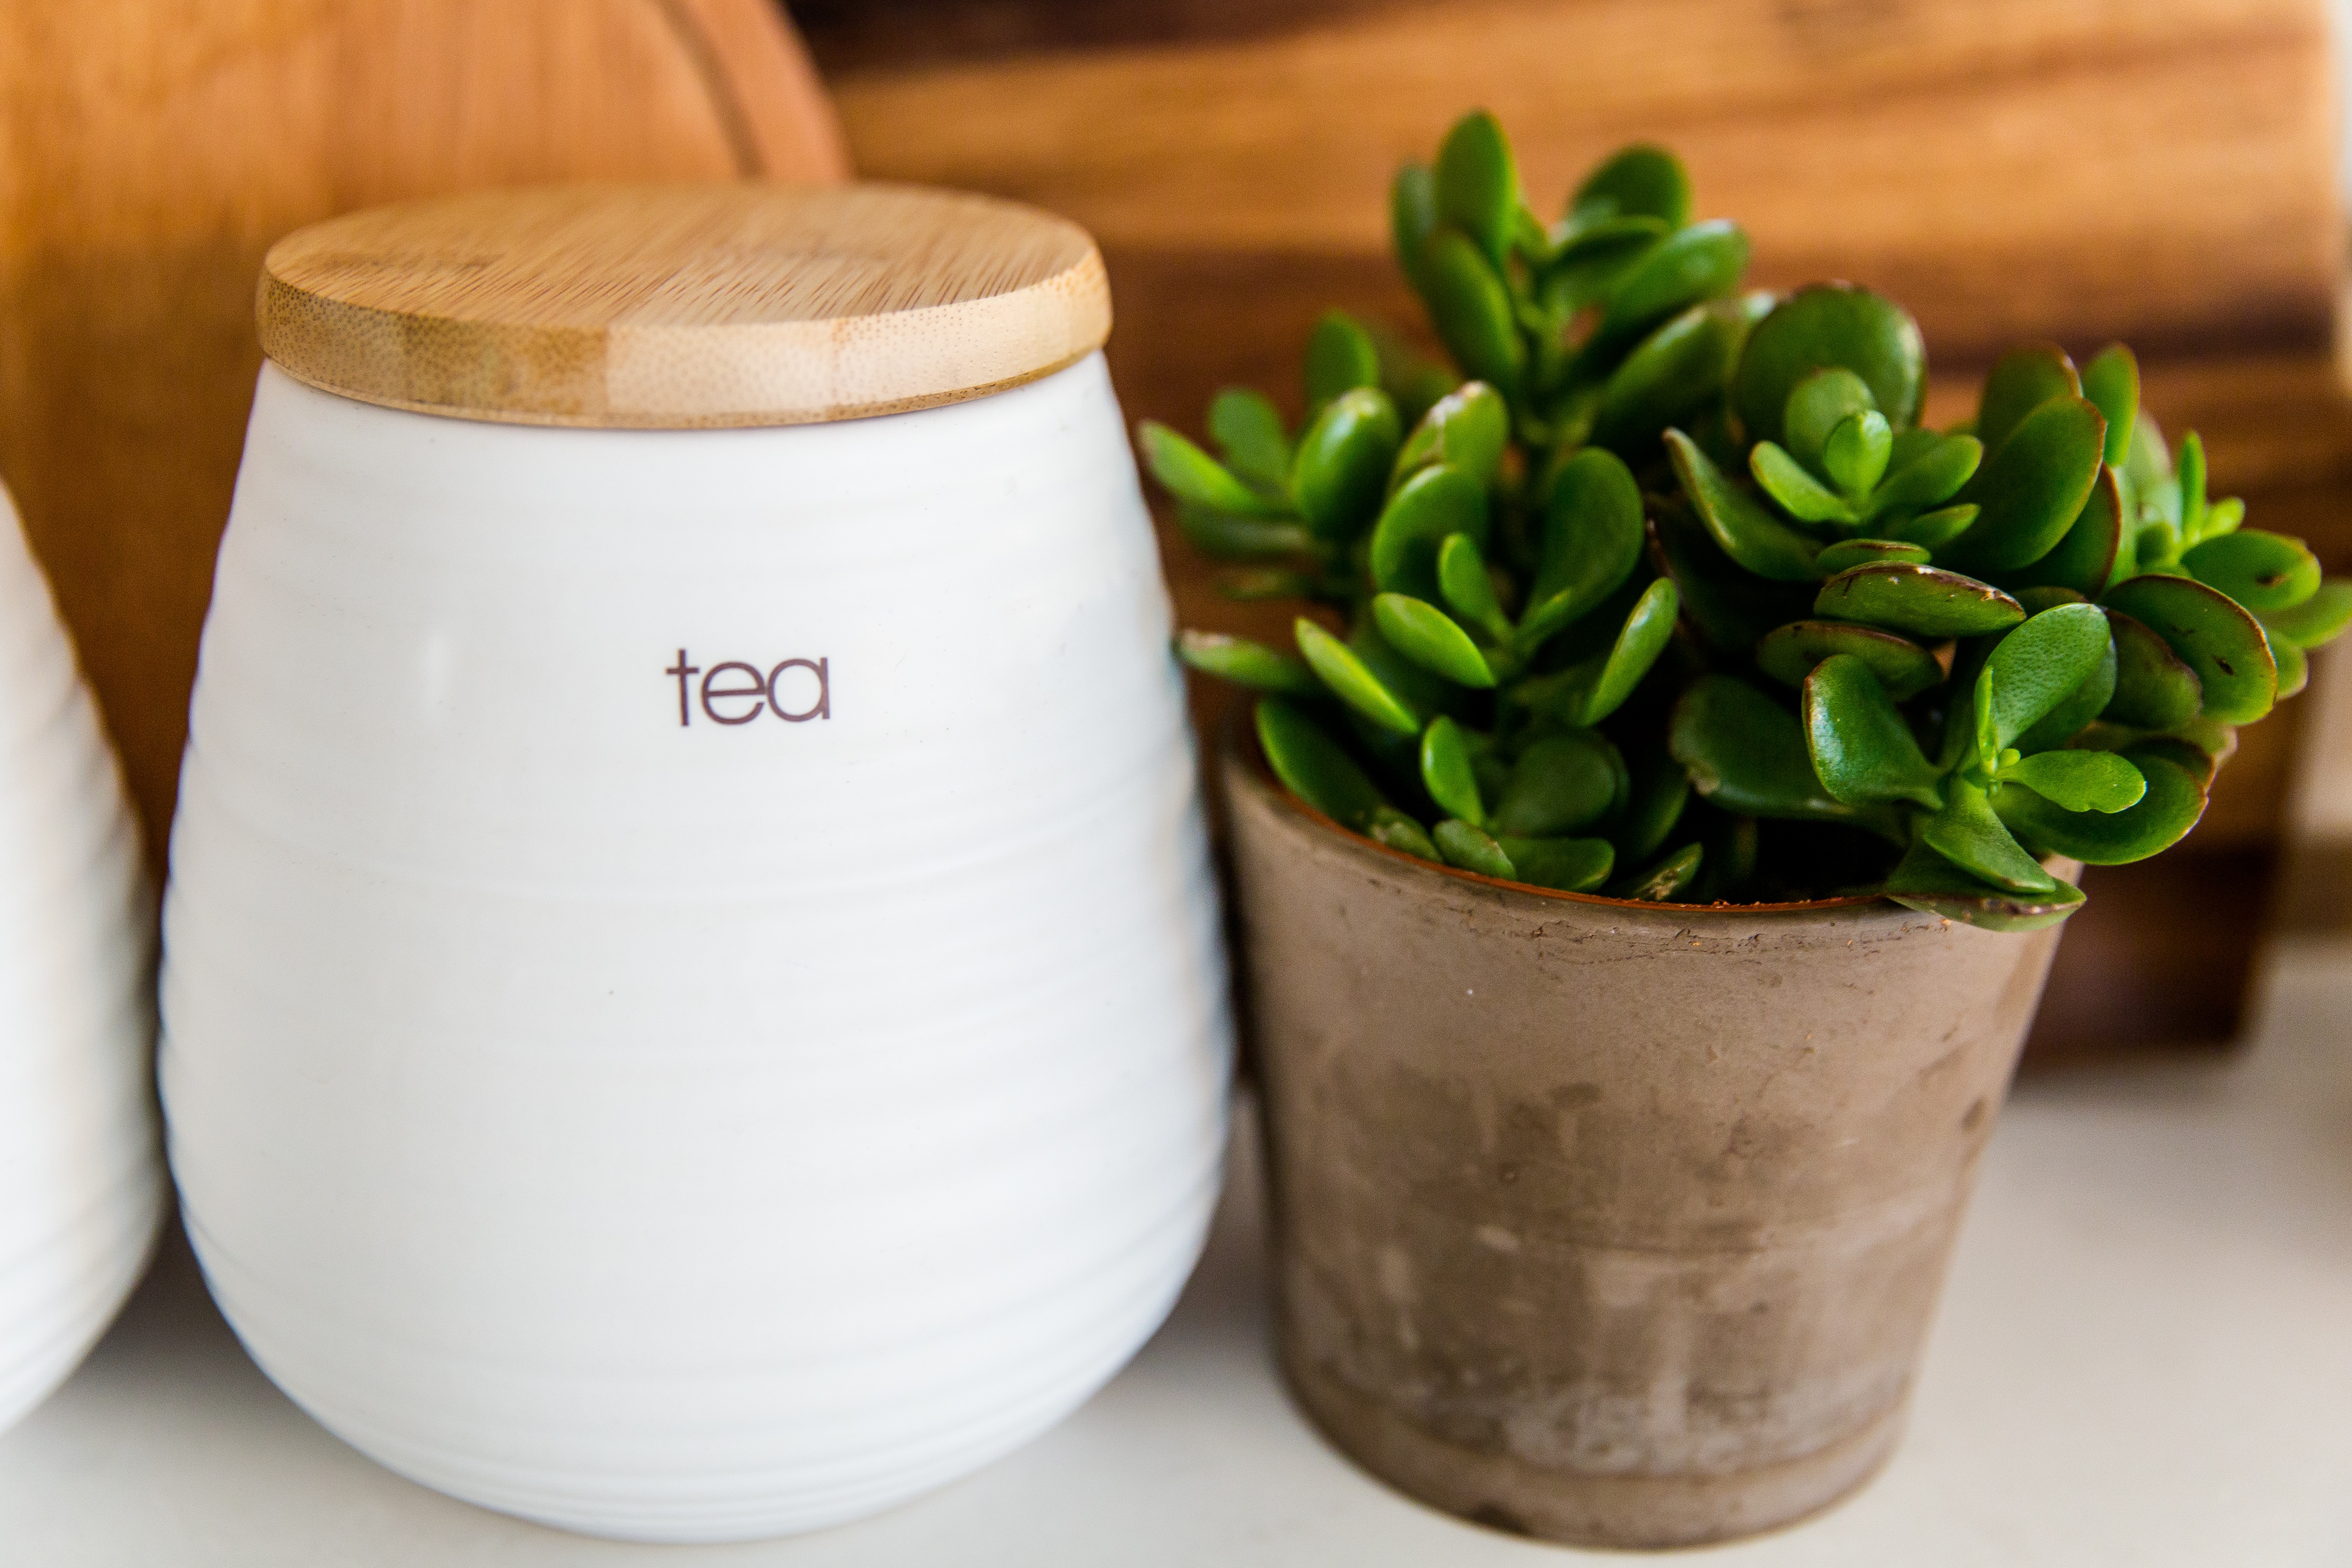
plant, leaf, flower, cup, green, small, ceramic, kitchen, succulent, flowerpot, jade plant, drinkware